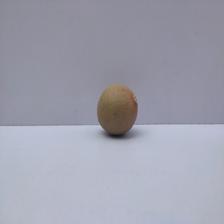
Size: Small